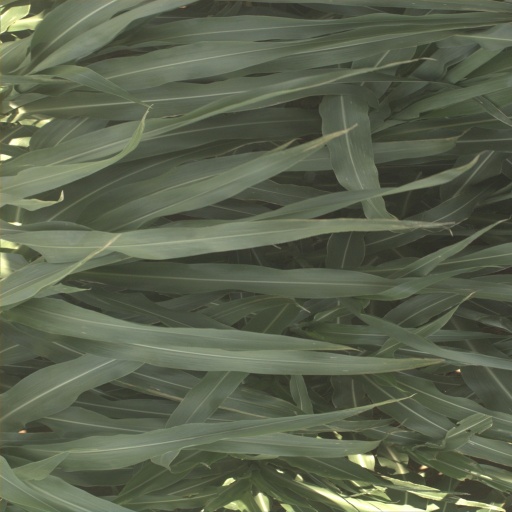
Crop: sorghum